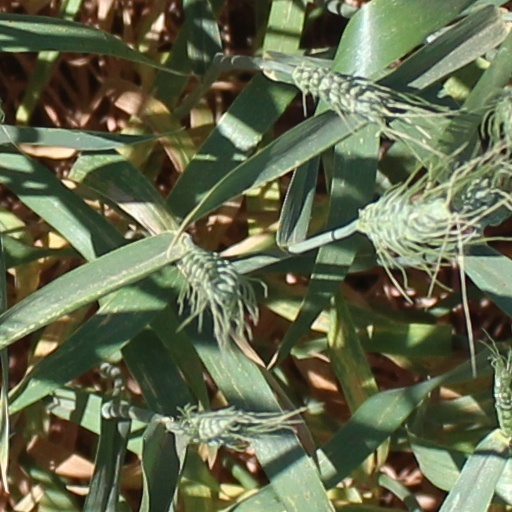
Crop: wheat